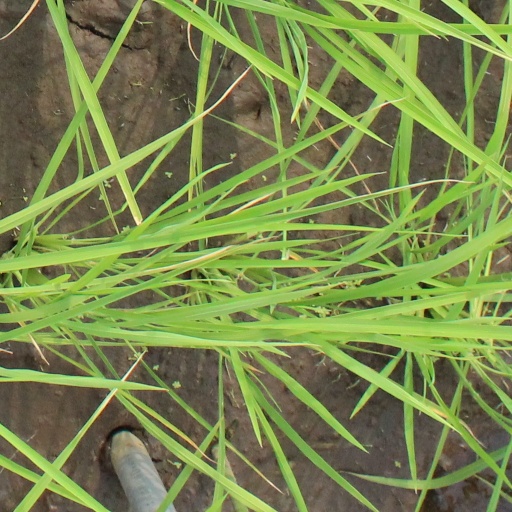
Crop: rice